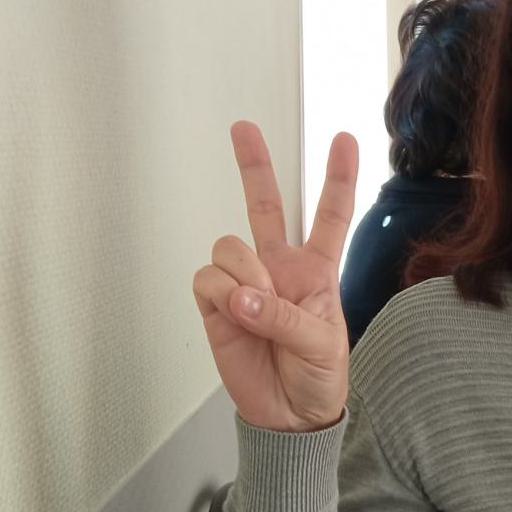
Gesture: peace